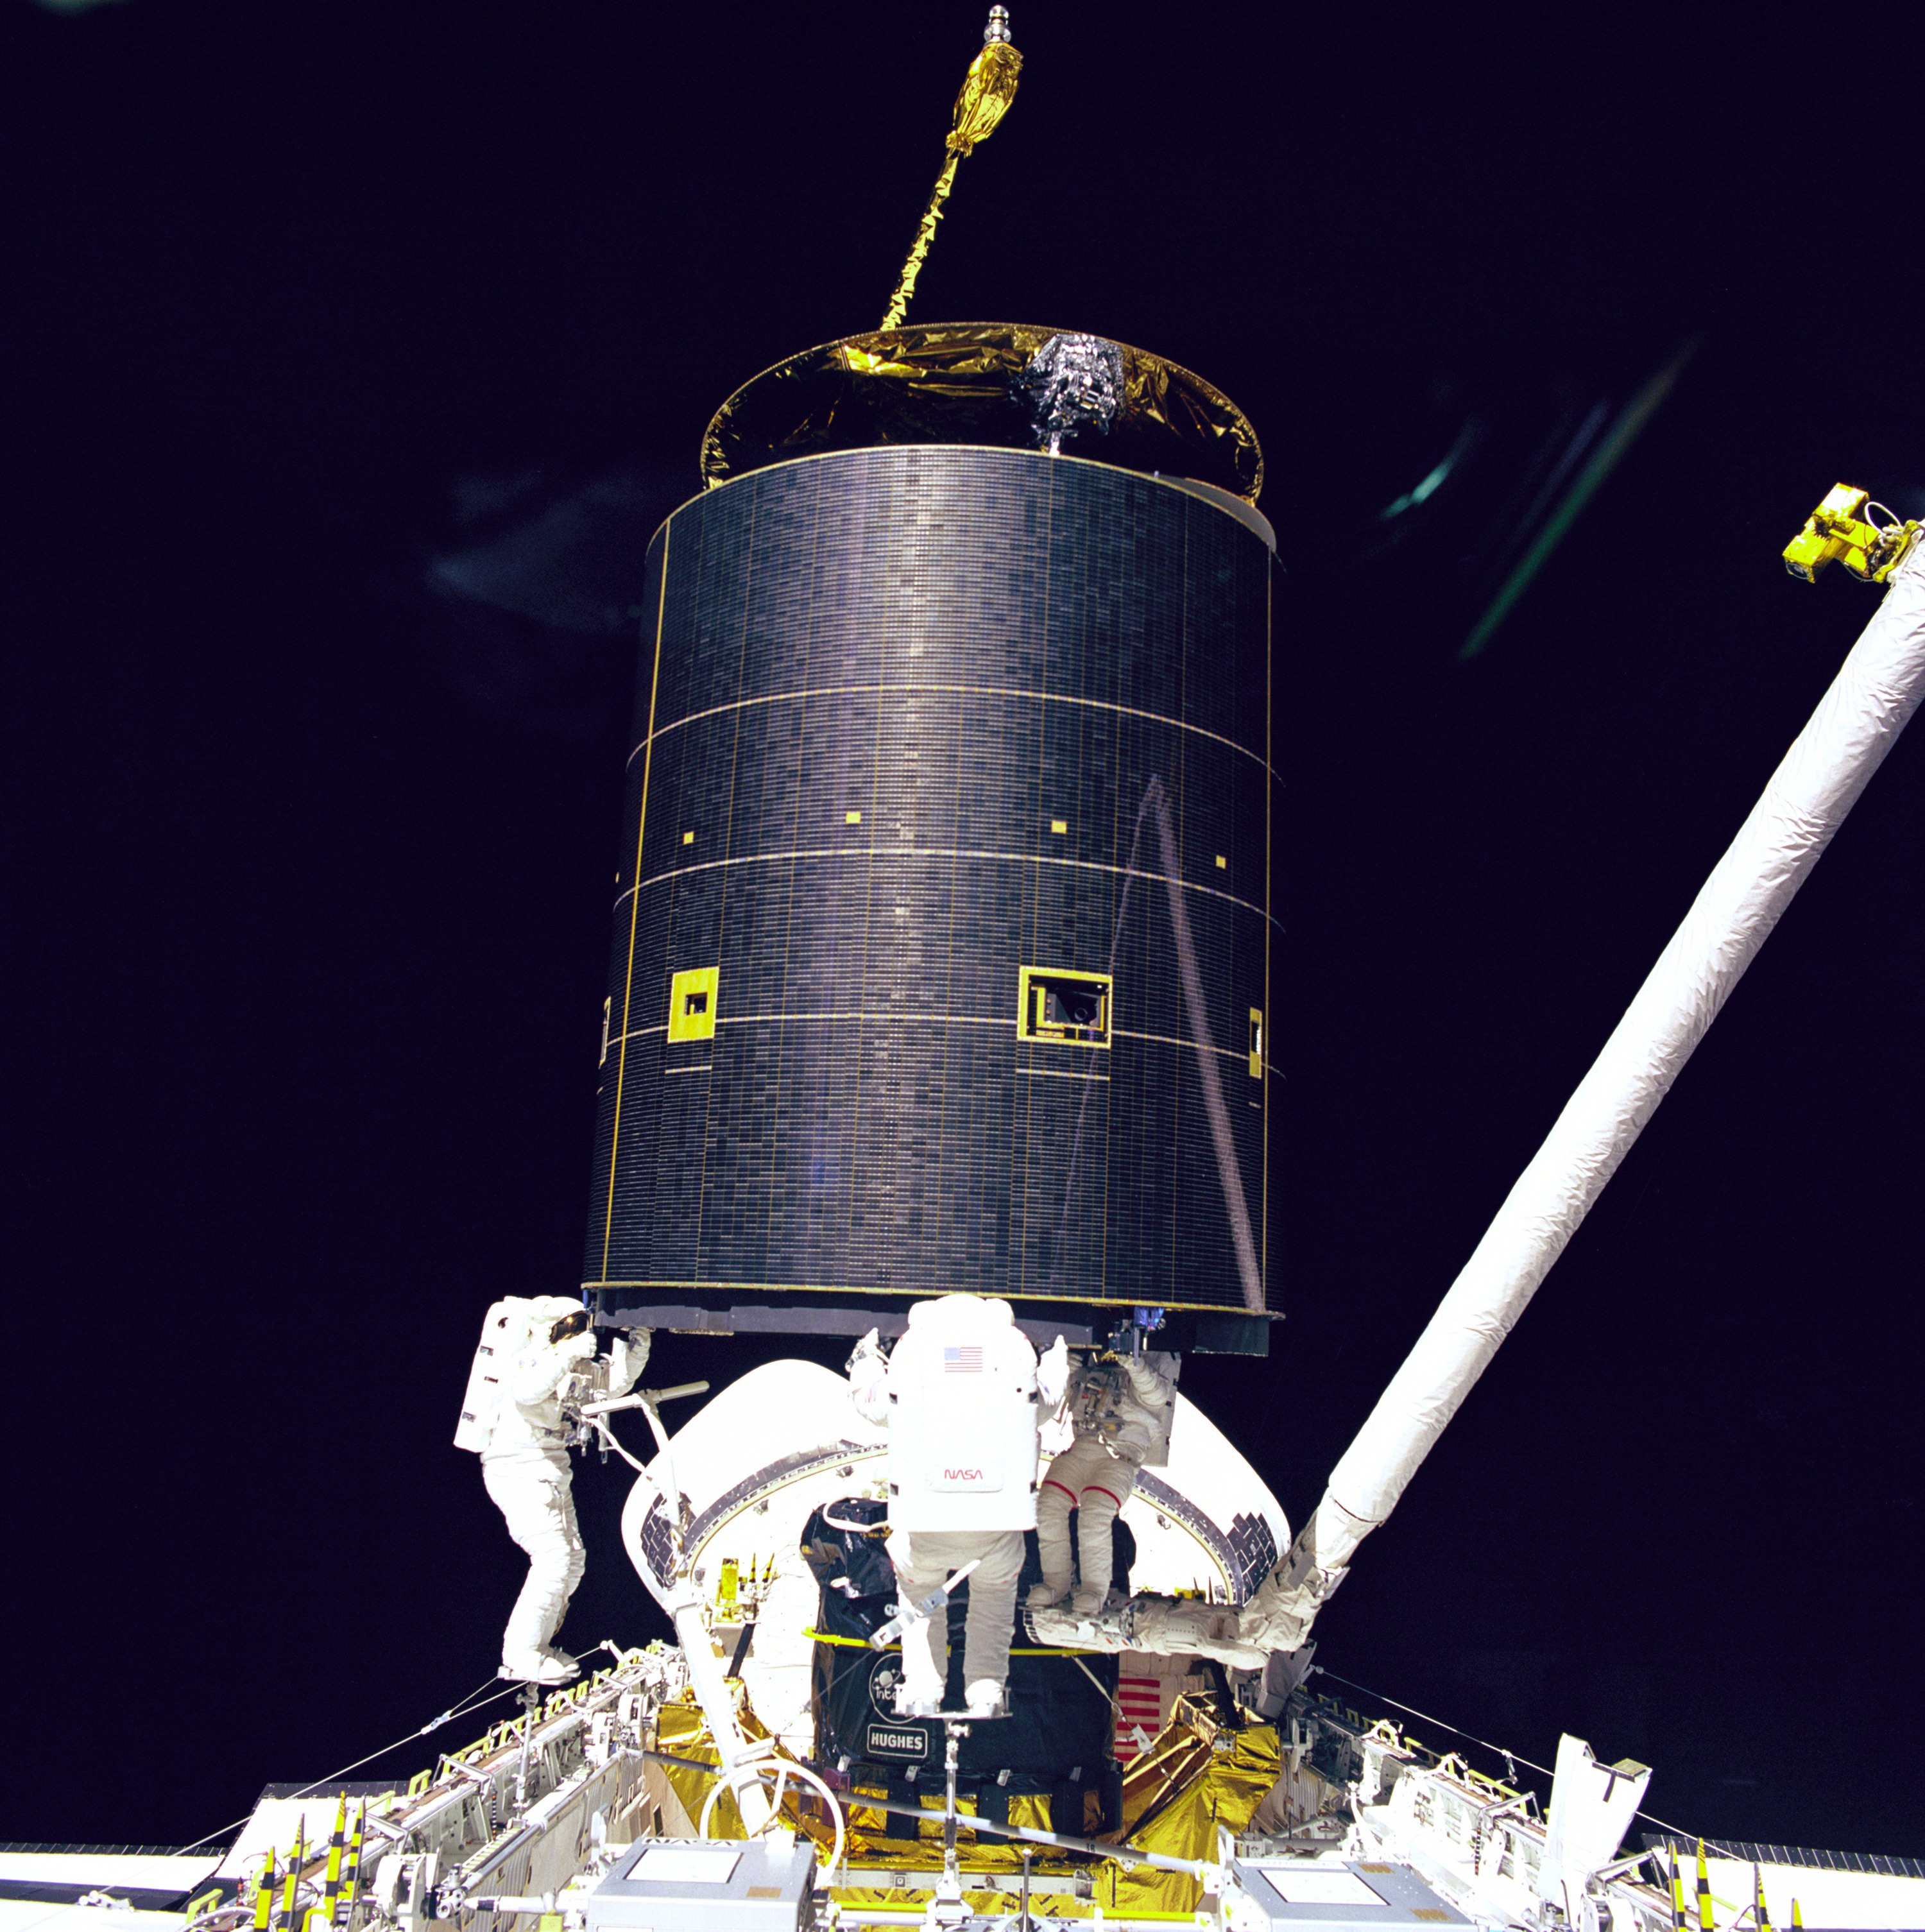
working, sky, vehicle, space, satellite, nasa, beautiful, module, astronauts, spacecraft, space station, repairing, space walk, gravity less